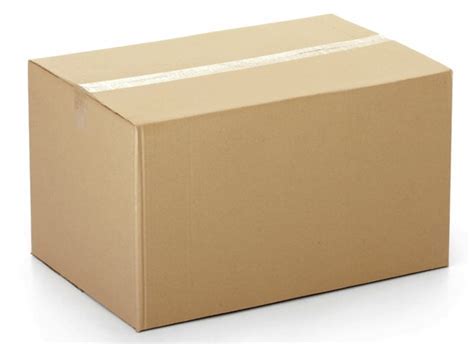
Label: cardboard